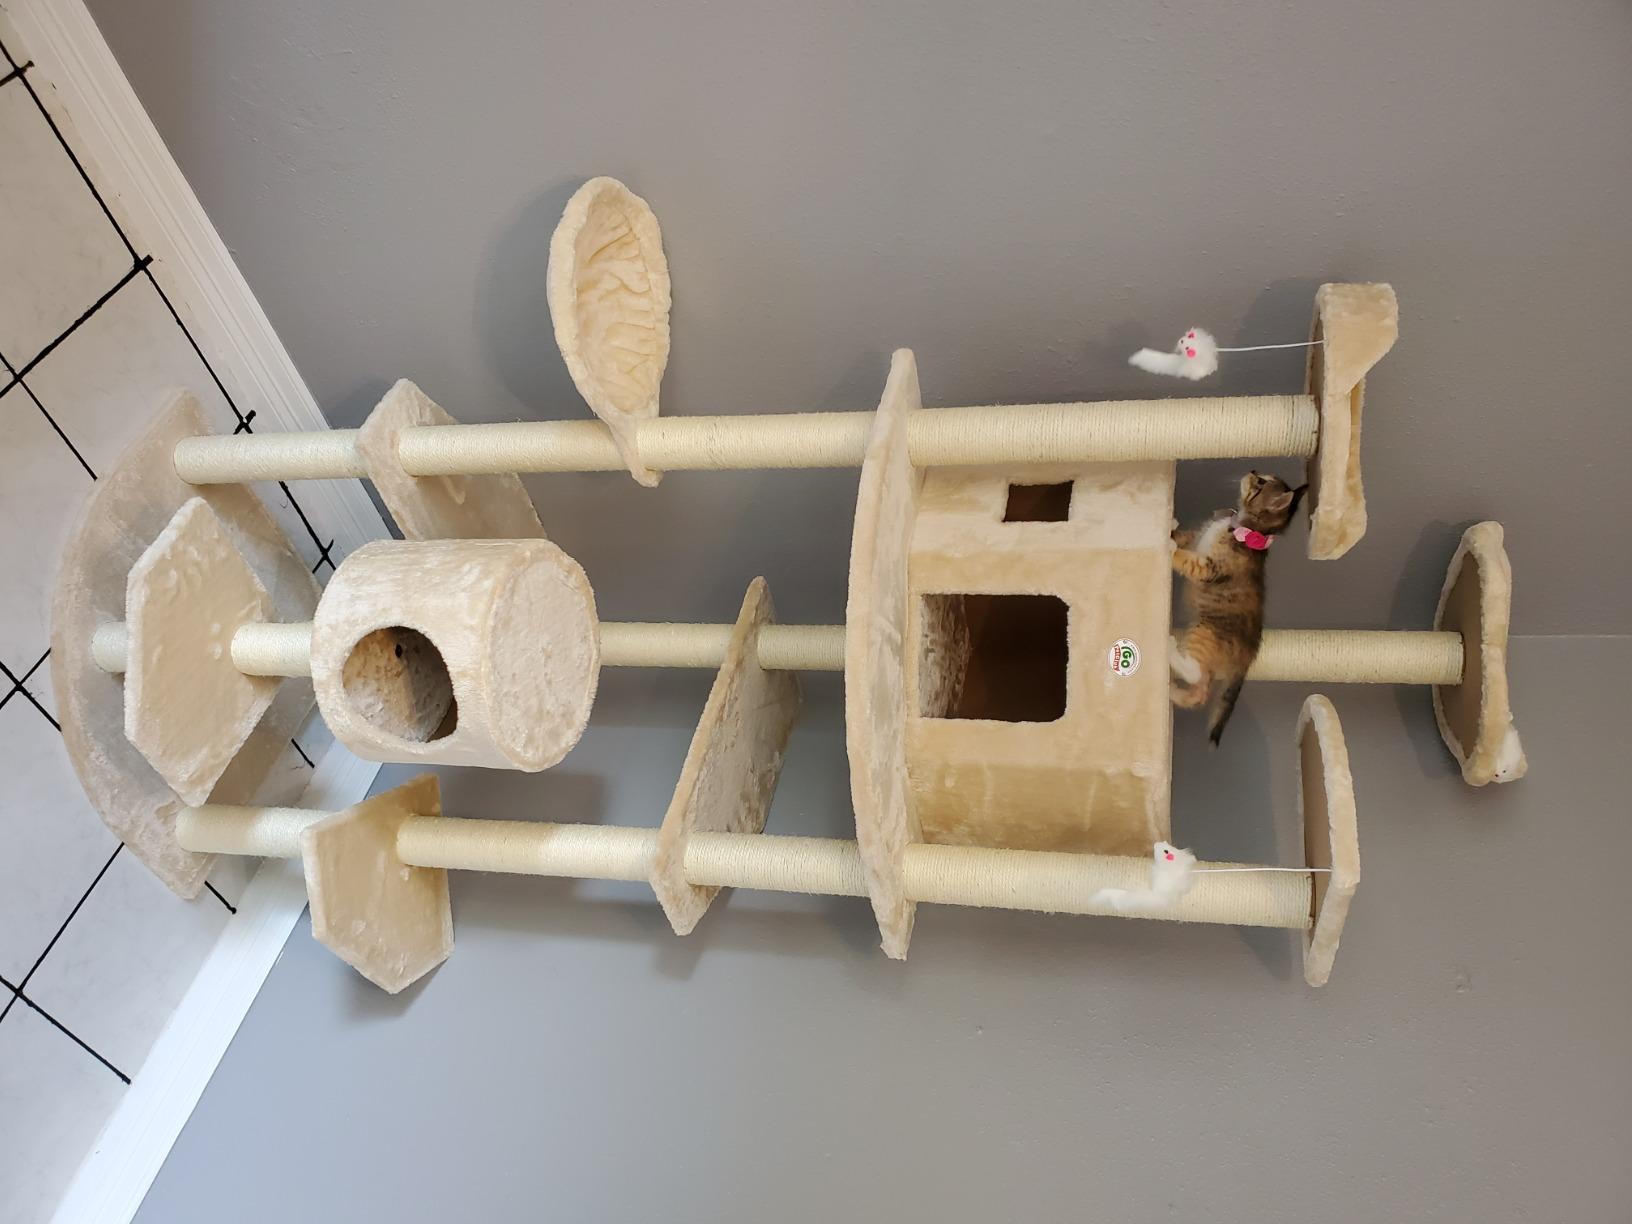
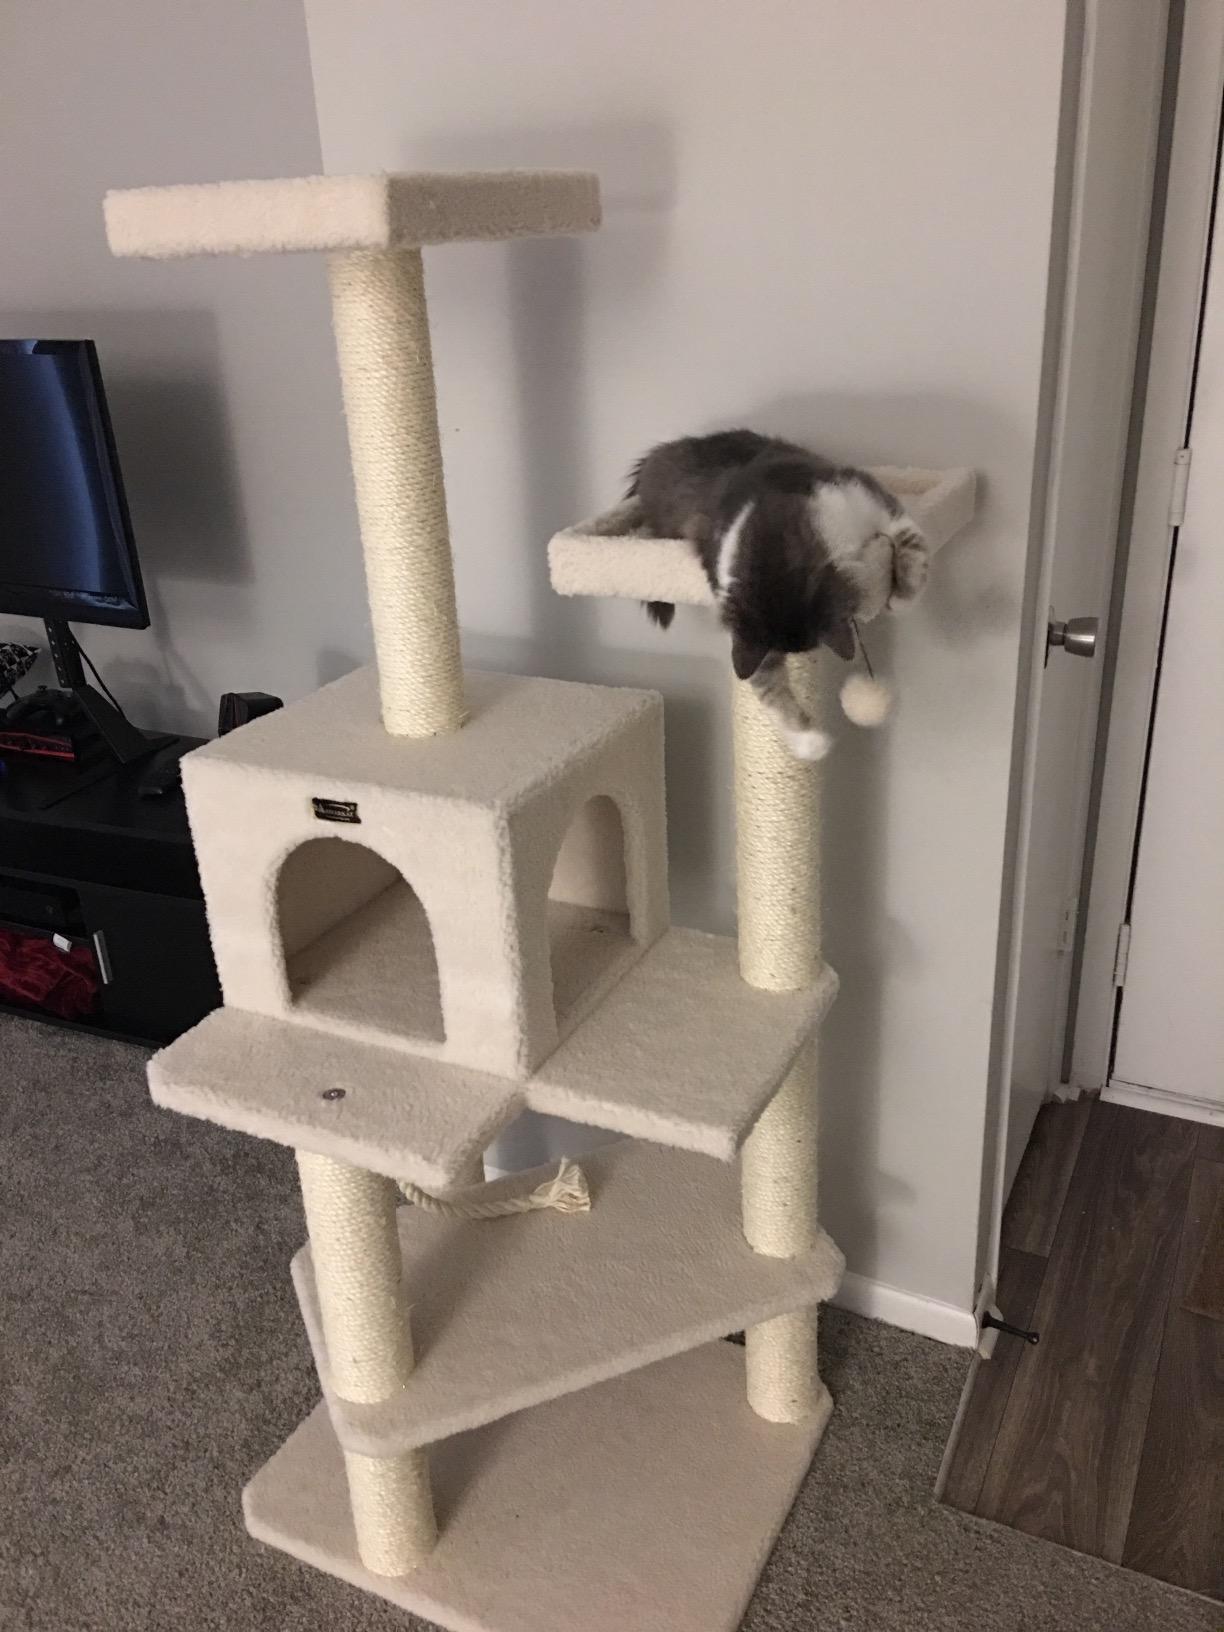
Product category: items_cat tree
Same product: no